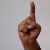
The image shows a hand gesture representing the letter 'D' in Indian Sign Language.